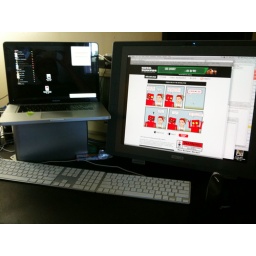
I've got to at least be in the running for weirdest desk setup.